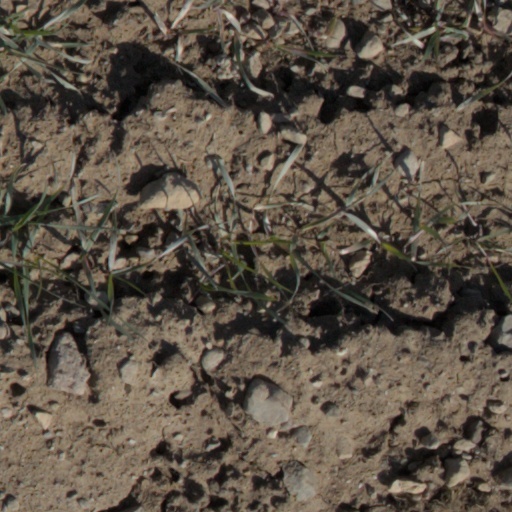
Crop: wheat